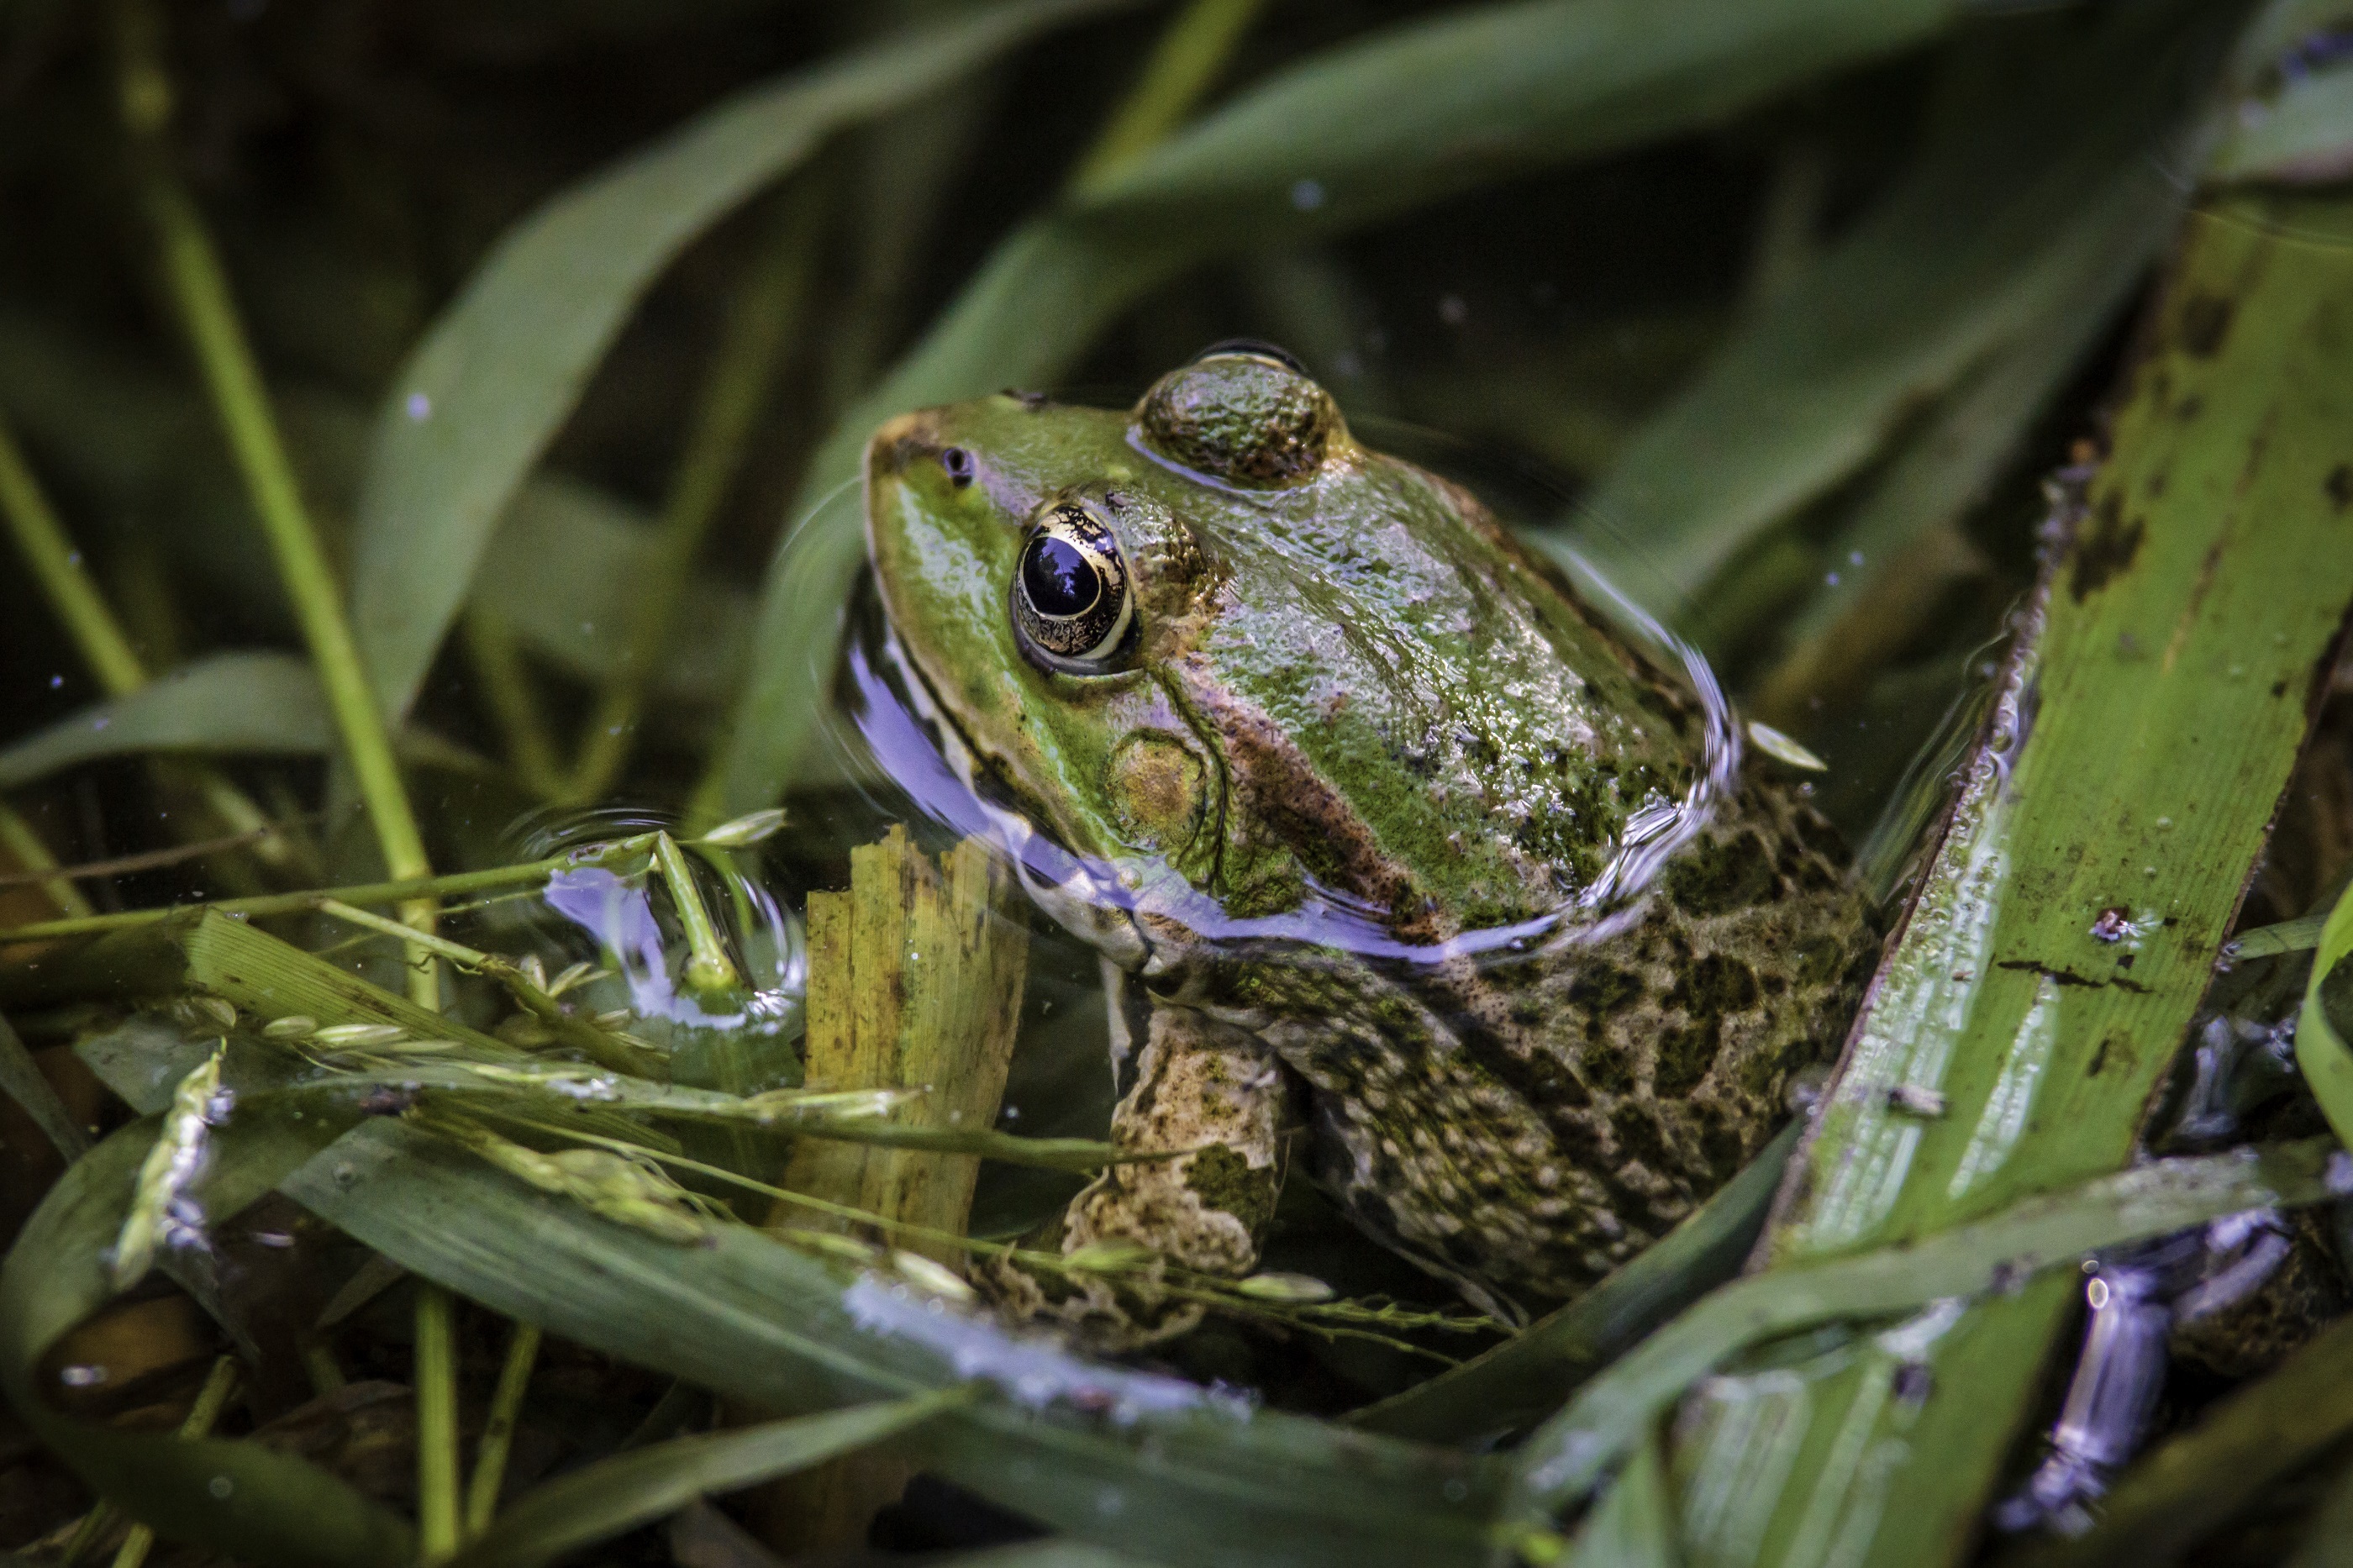
water, nature, cute, looking, wildlife, wild, portrait, green, sitting, frog, toad, amphibian, fauna, tree frog, vertebrate, sticks, macro photography, bullfrog, ranidae